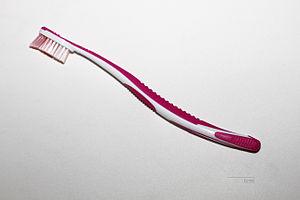
Brosse à dent rose